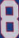
Number: 8